Safe operating area

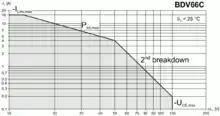
Illustration of safe operating area of a bipolar power transistor. Any combination of collector current and voltage below the line can be tolerated by the transistor.

SOA is usually presented in transistor datasheets as a graph with V (collector-emitter voltage) on the abscissa and I (collector-emitter current) on the ordinate; the safe 'area' referring to the area under the curve. The SOA specification combines the various limitations of the device — maximum voltage, current, power, junction temperature, secondary breakdown — into one curve, allowing simplified design of protection circuitry.